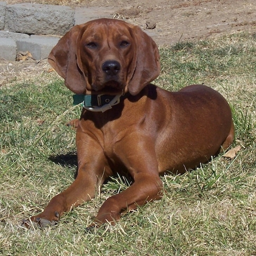
a dog laying in grass and looking forward .